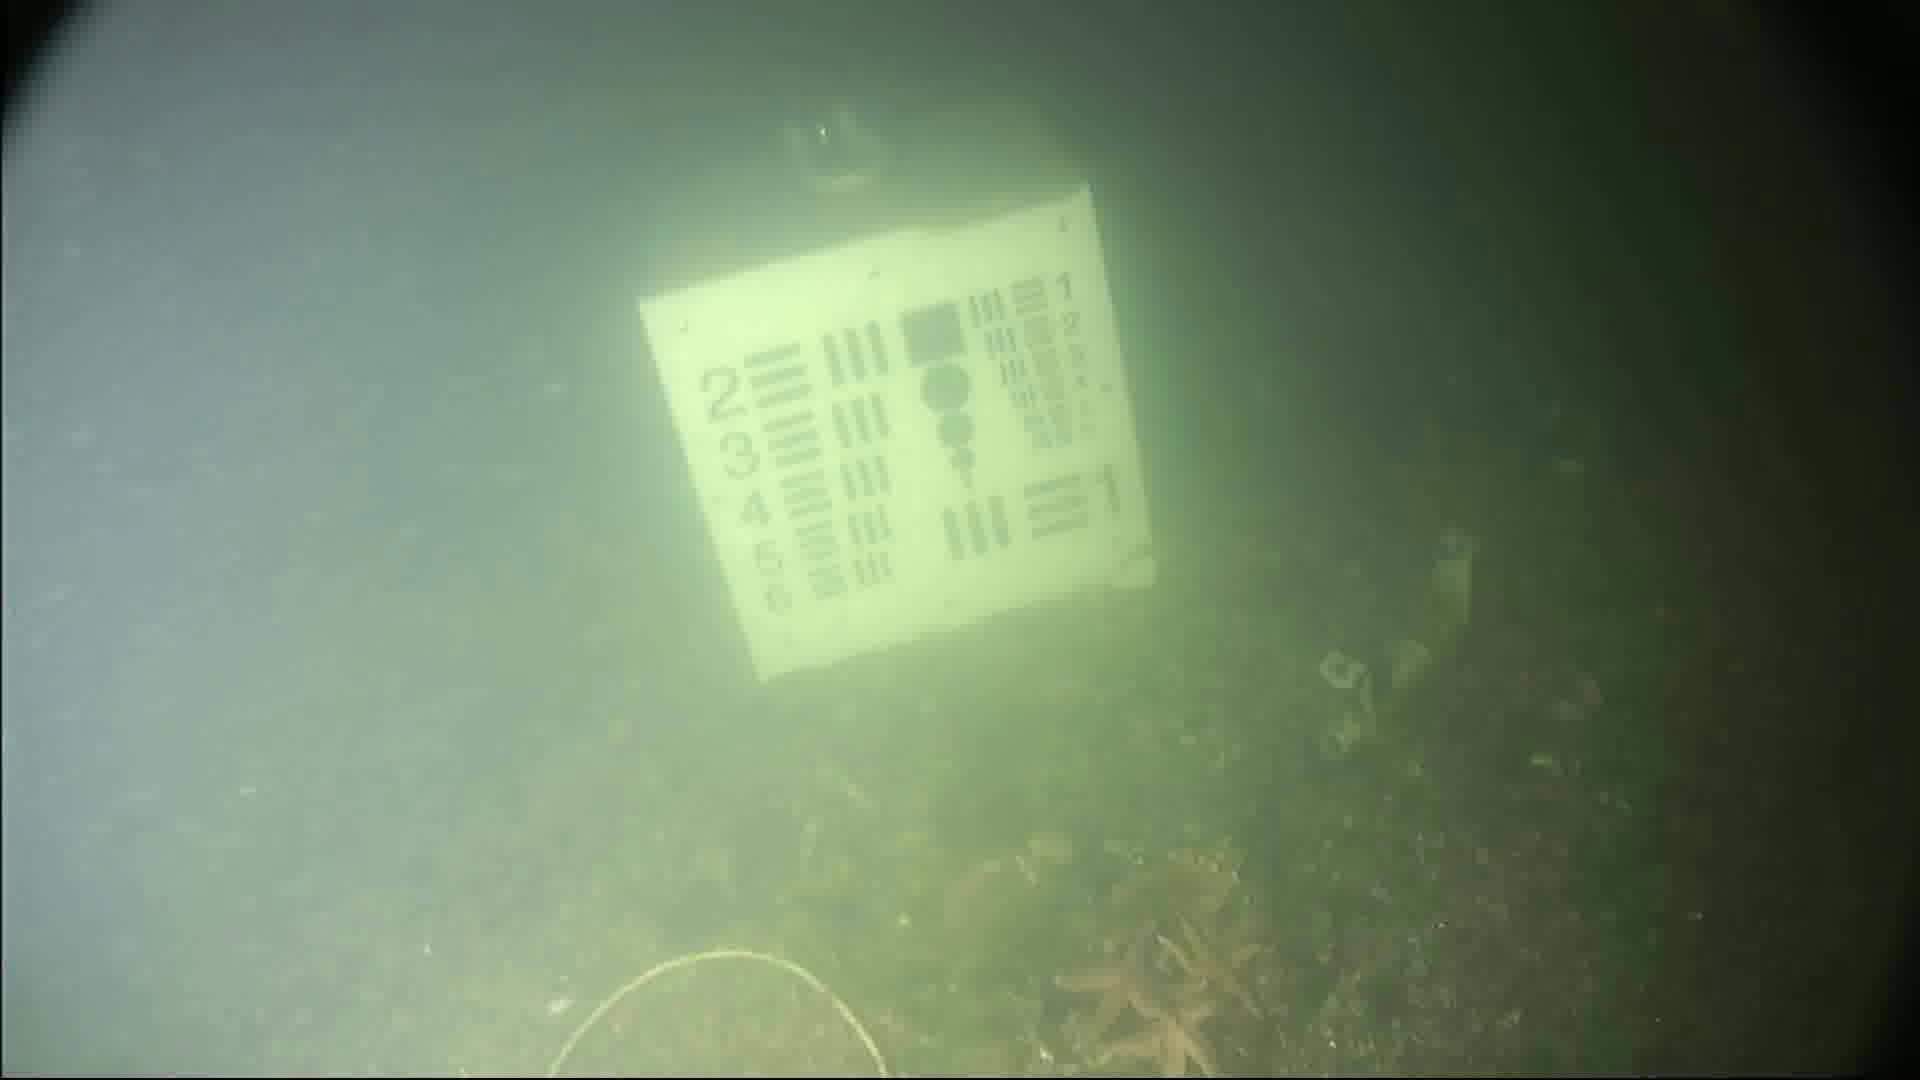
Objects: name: starfish
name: crab